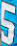
Number: 5